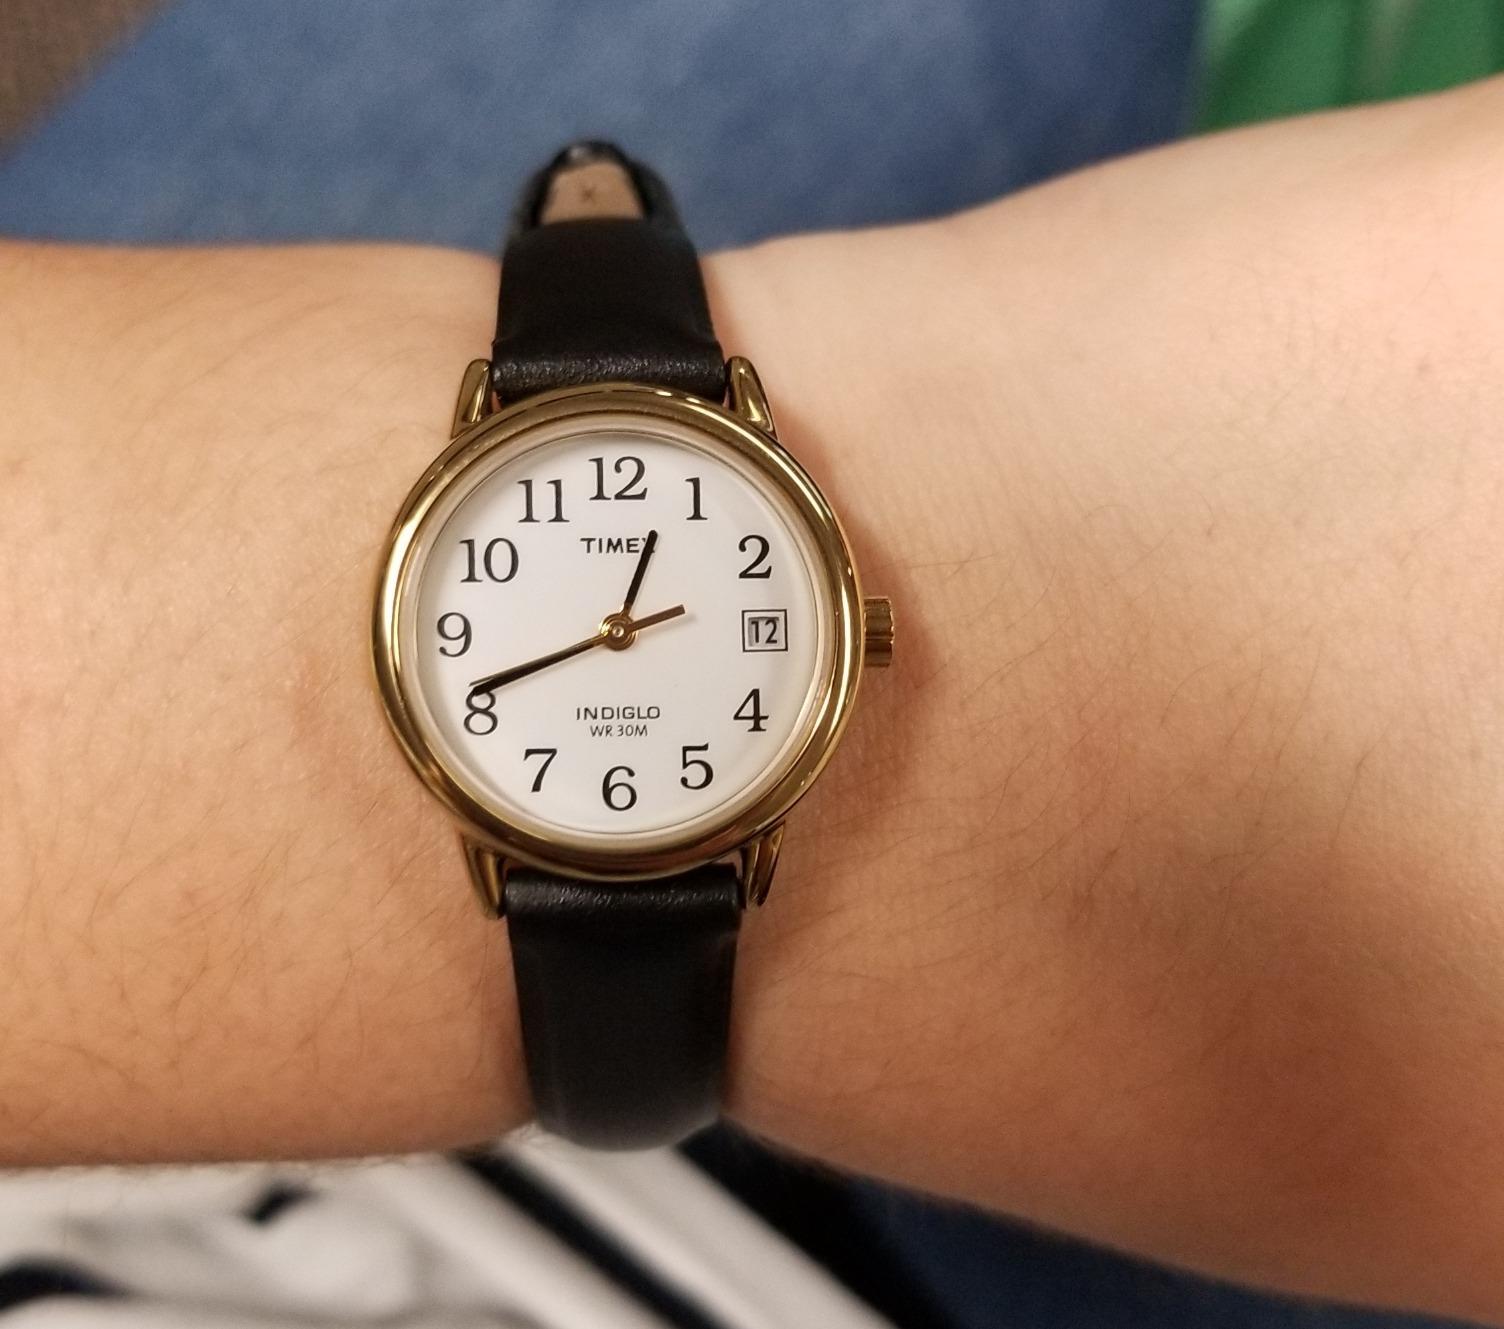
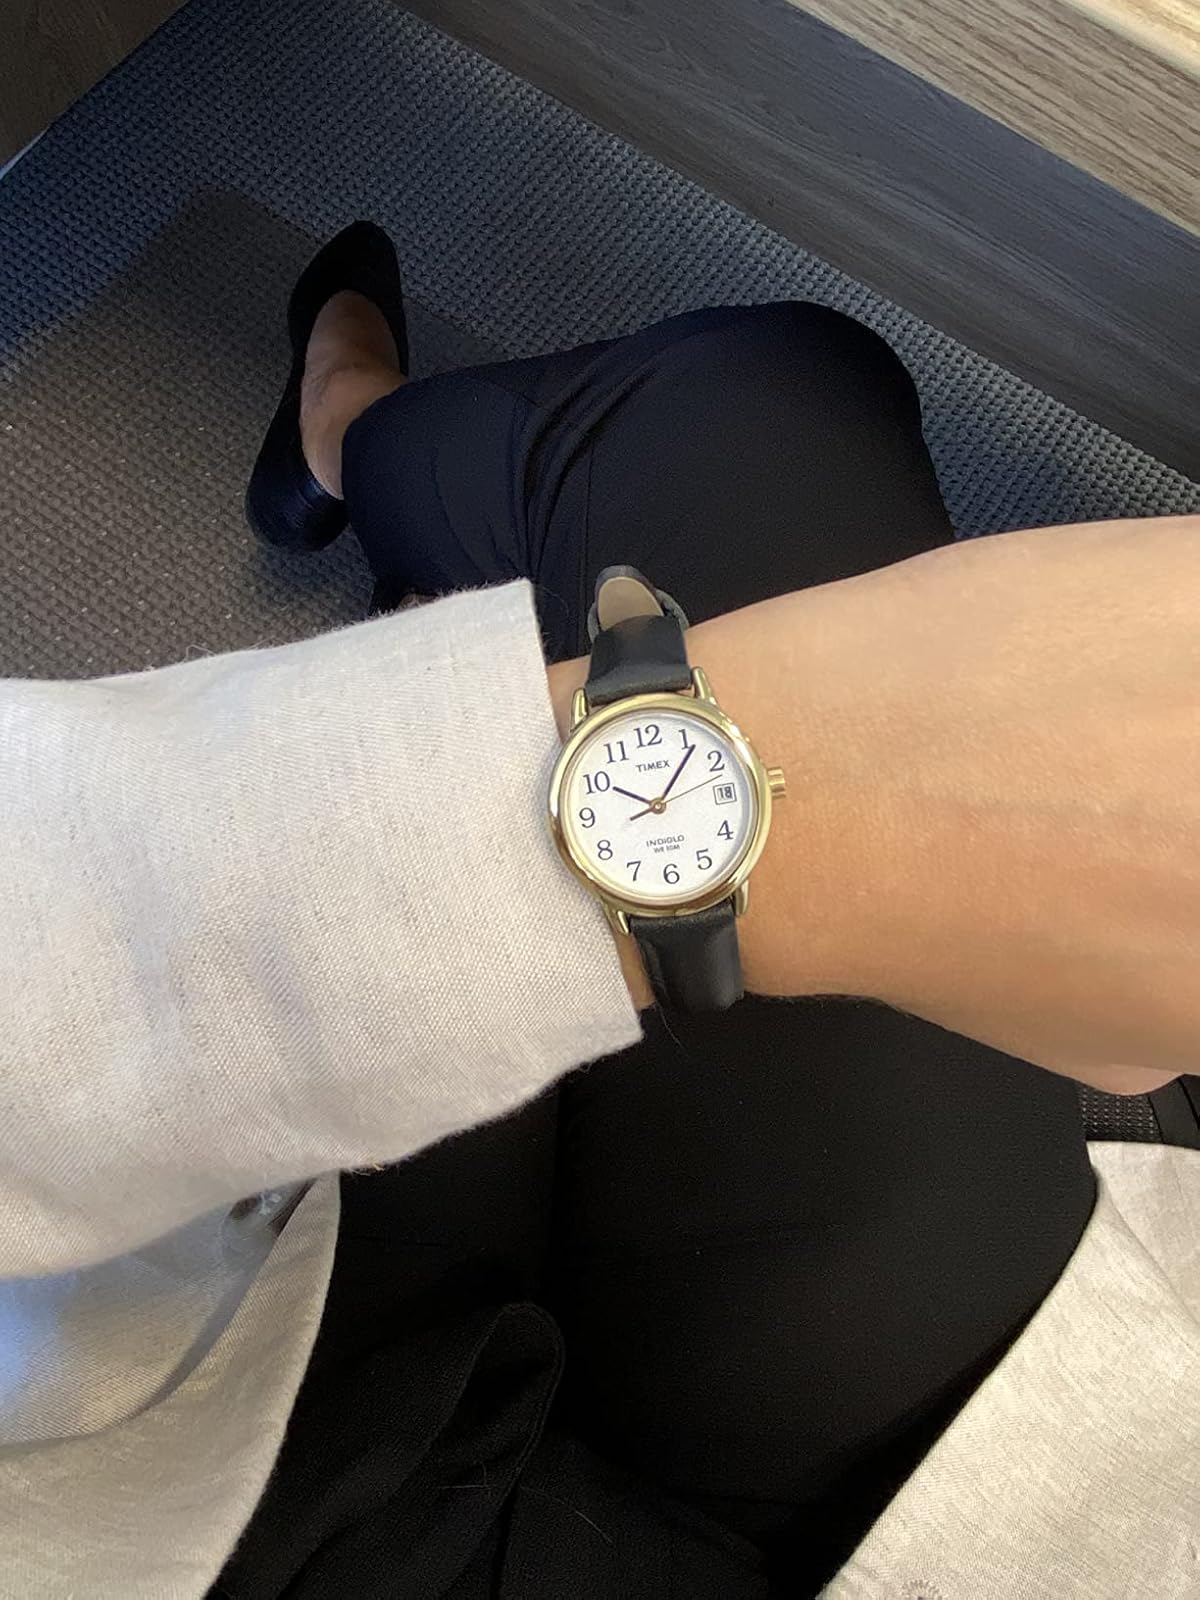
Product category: accessories_watch
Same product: yes